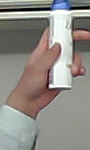
Product: dove_spray